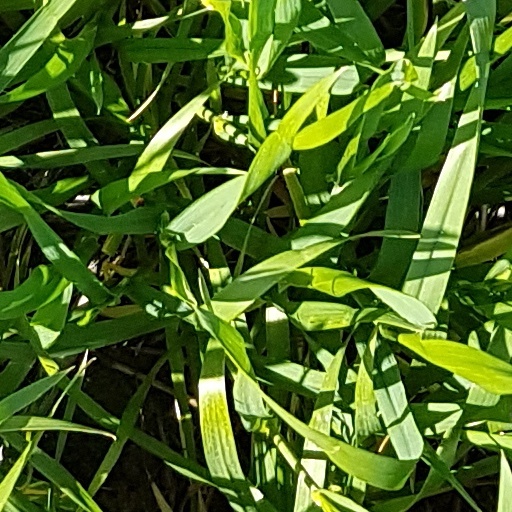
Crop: wheat